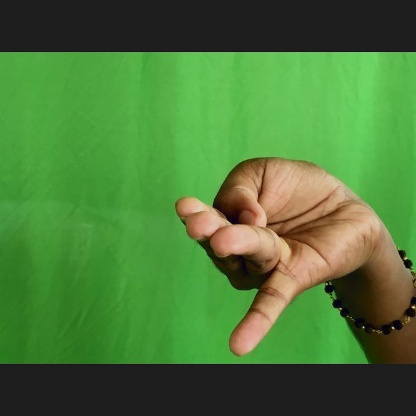
Mudra: Chaturam